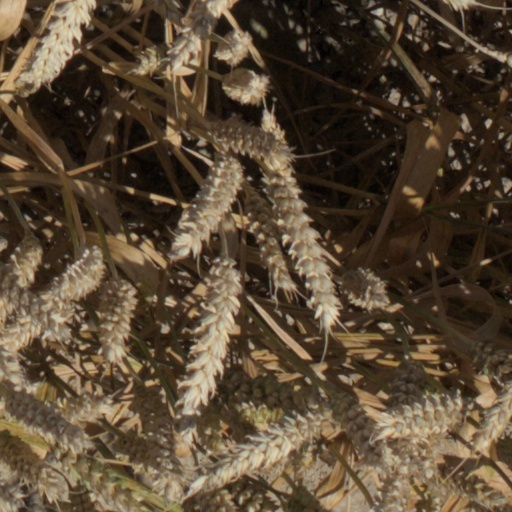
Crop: wheat